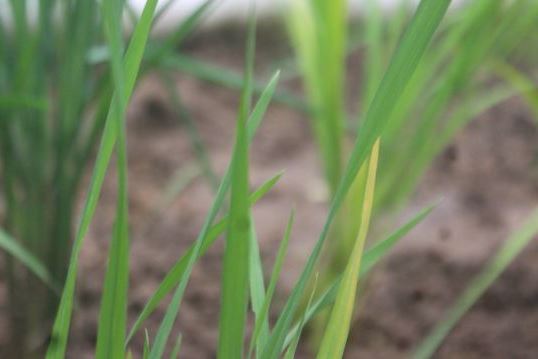
Disease: Tungro